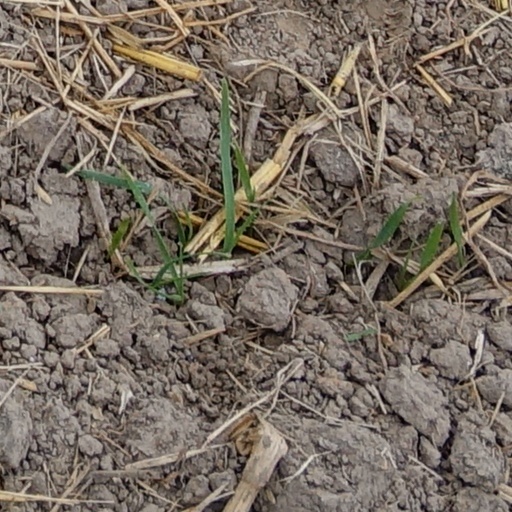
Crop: wheat